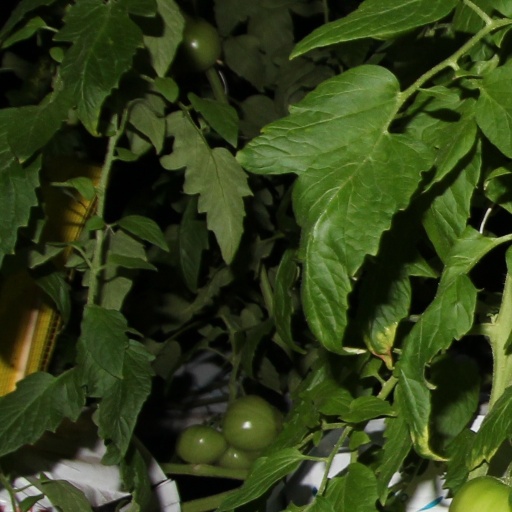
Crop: tomato